2017 Puebla earthquake

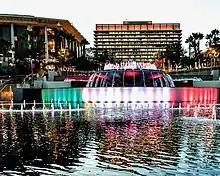
The fountain in Grand Park was lit up in Mexican flag colours in honour of the victims of the earthquake

In response to the earthquake and the preceding one in Oaxaca, by the end of September 501 rescue workers, 32 search dogs, equipment, and over 440 tonnes of humanitarian aid had been sent to Mexico from over 27 countries around the world.